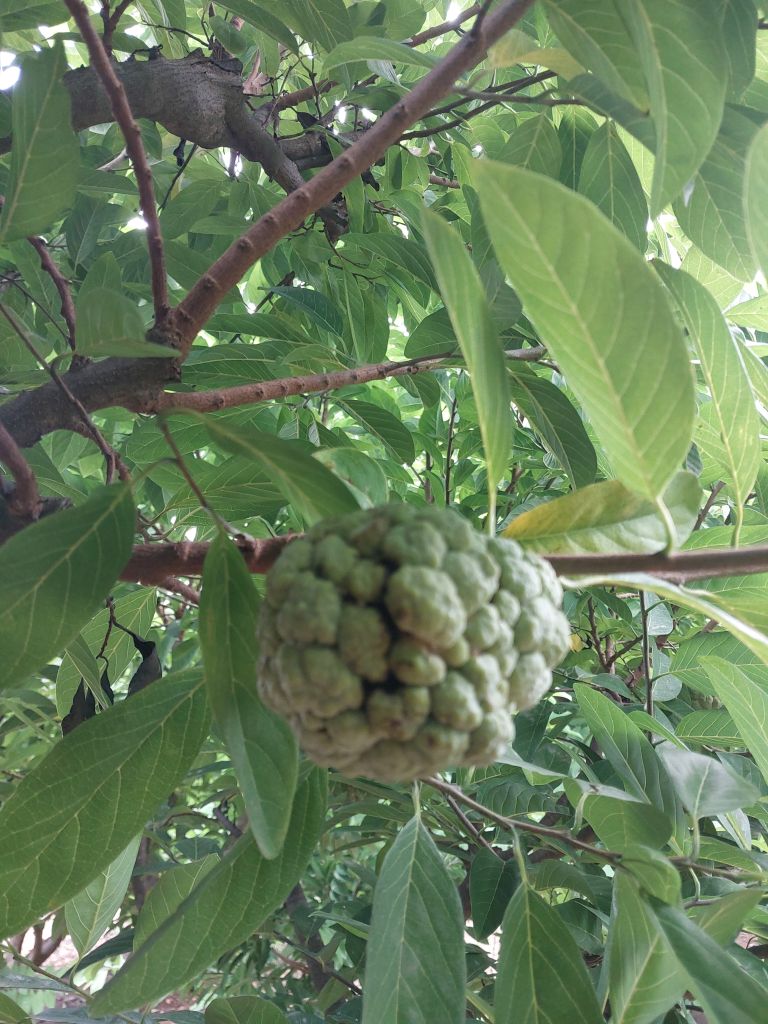
Disease label: Athracnose